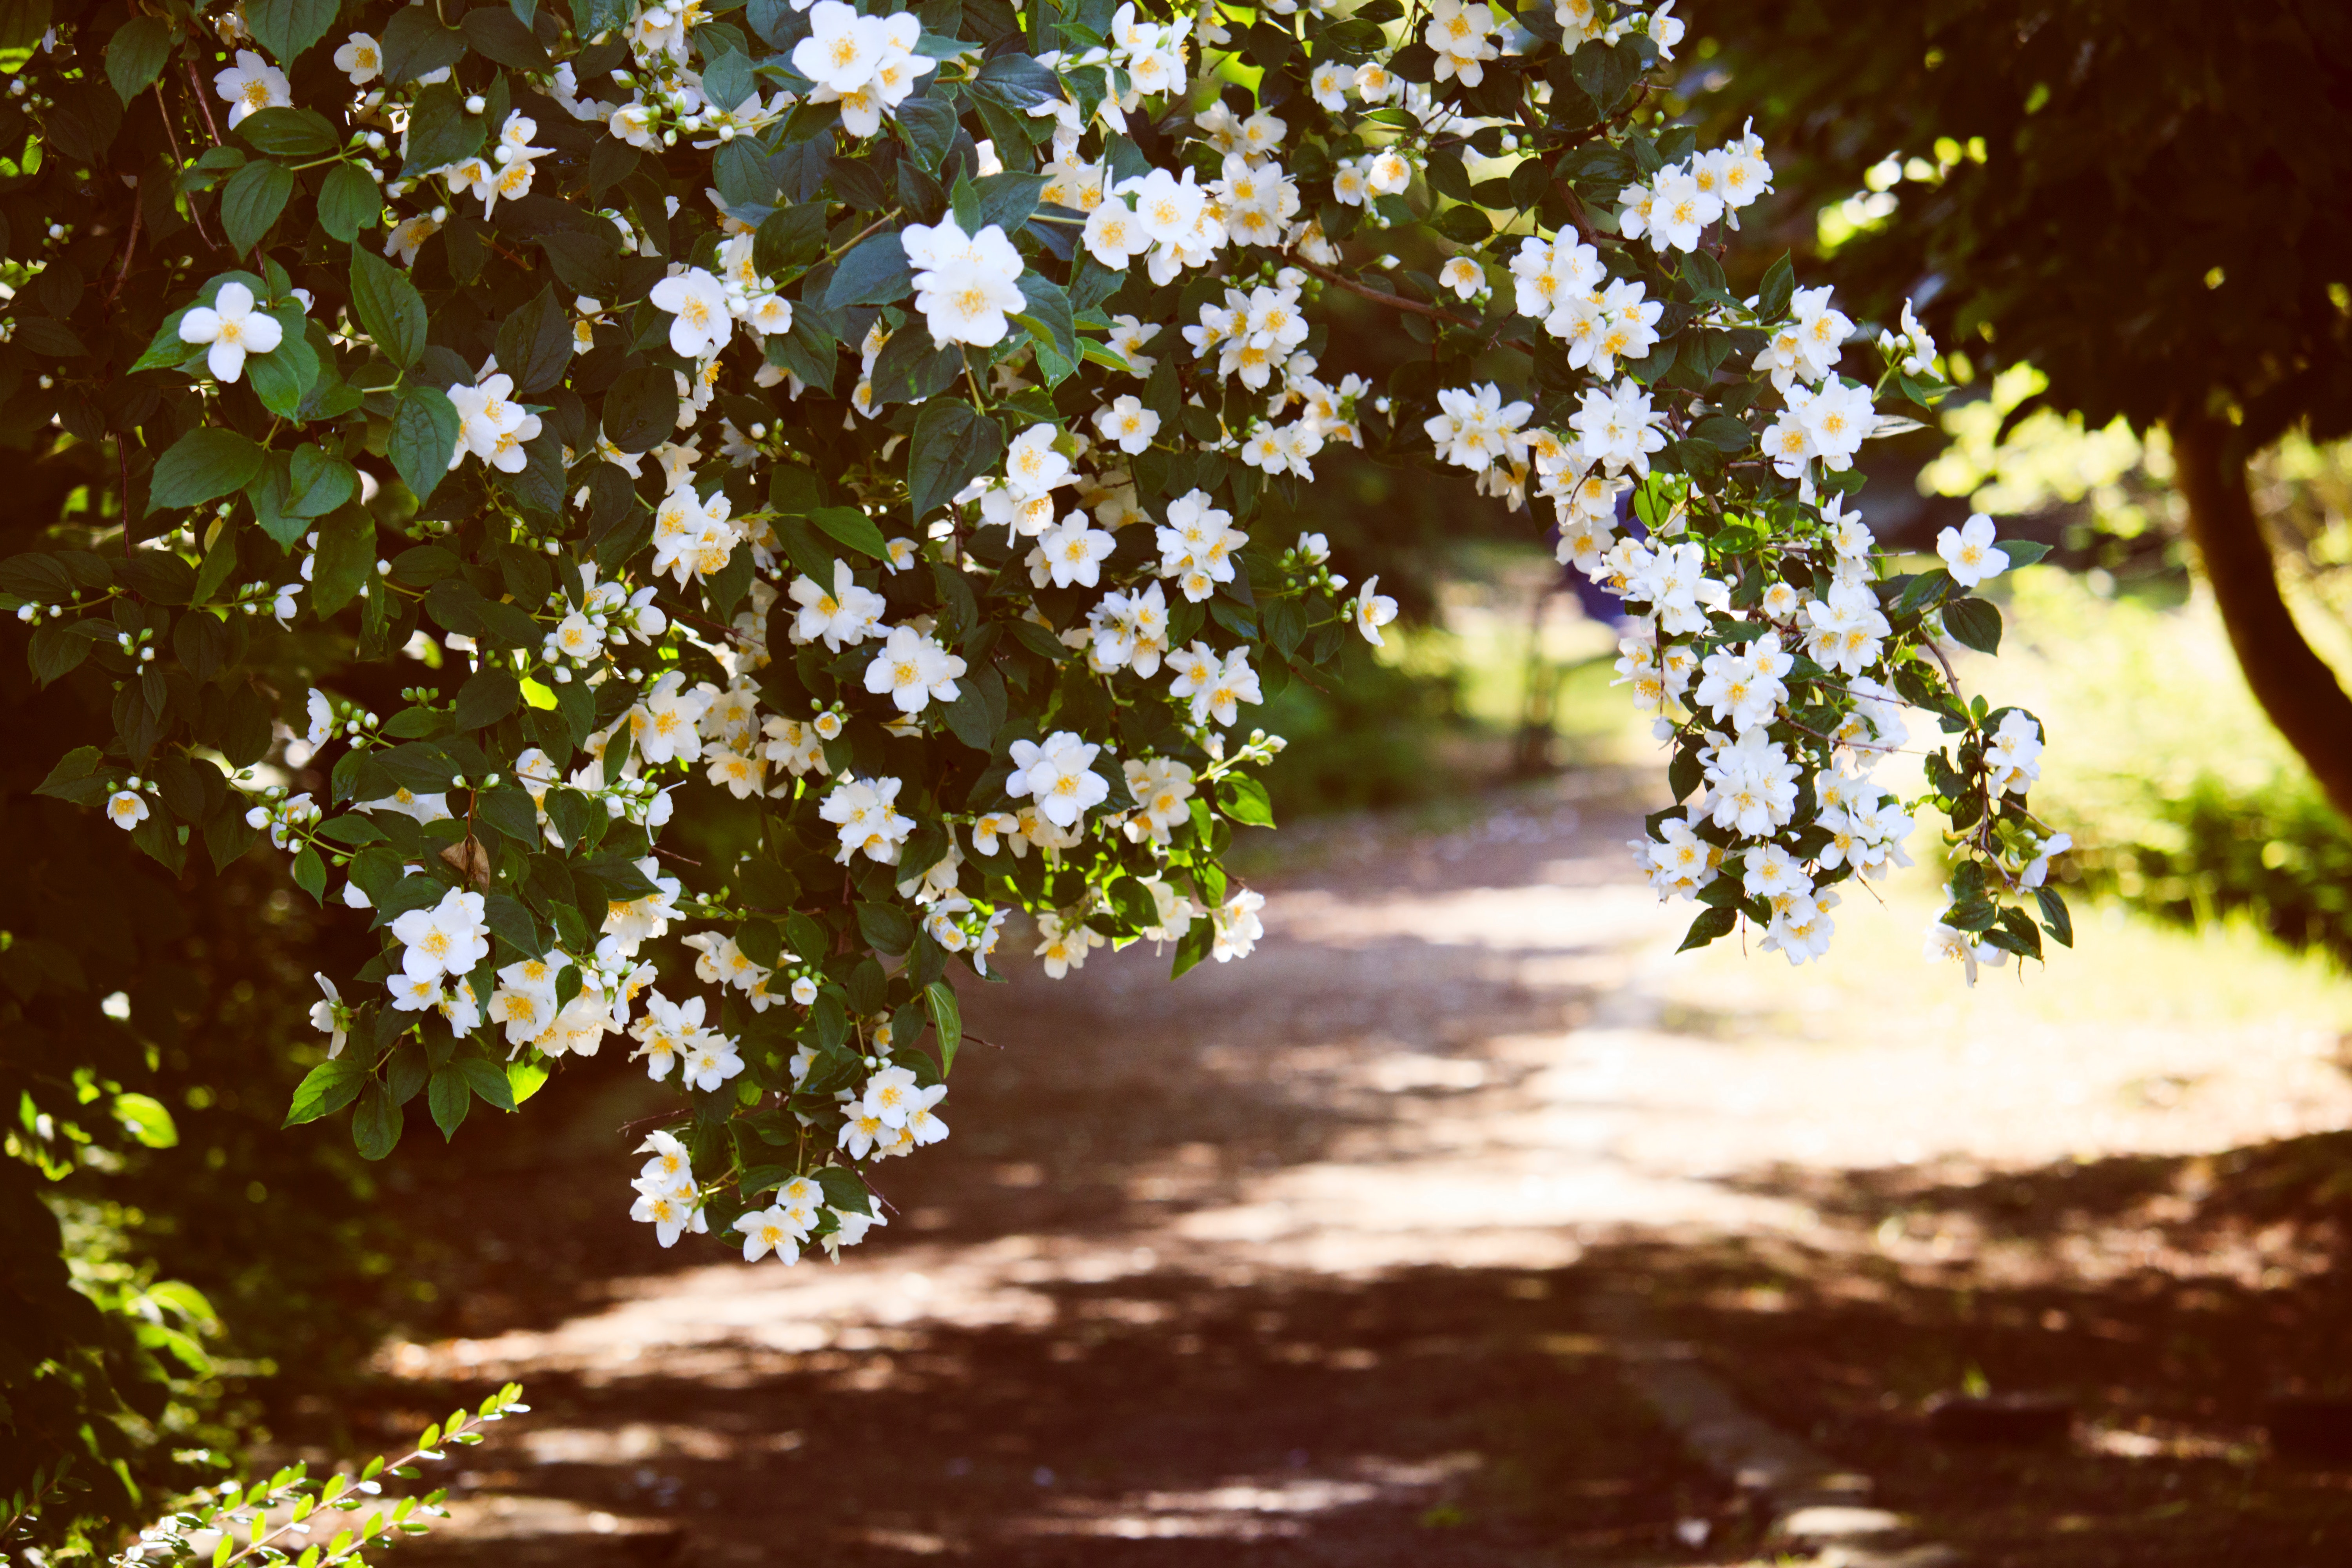
tree, nature, leaf, green, light, branch, plant, flower, spring, sunlight, botany, woody plant, water, grass, blossom, architecture, shrub, wildflower, forest, woodland, Tints and shades